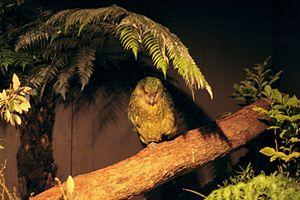
Tous les kakapos vivants, exception faite de quelques jeunes poussins, ont reçu des noms par le Kakapo Recovery Programme. La plupart des oiseaux plus âgés ont reçu des noms anglais, mais les poussins nés récemment ont été baptisés avec des noms māoris. Certains kakapos, tels que Richard Henry et Arab, ont reçu le nom de personnes ayant contribué significativement au travail de protection environnementale.